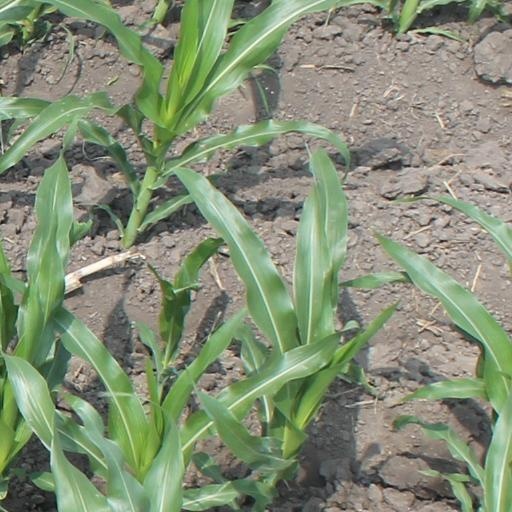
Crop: maize; corn